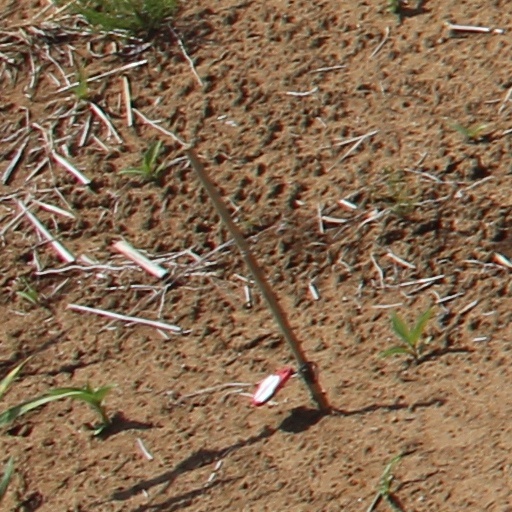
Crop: wheat